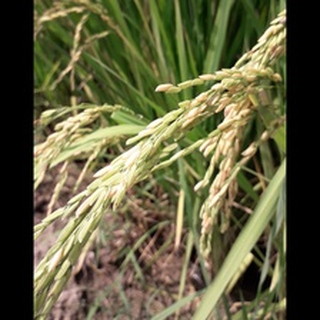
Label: healthy_rice